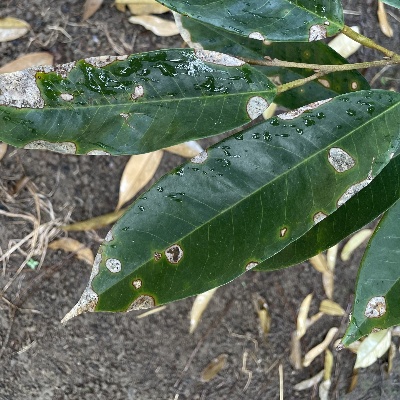
Label: Leaf_Phomopsis